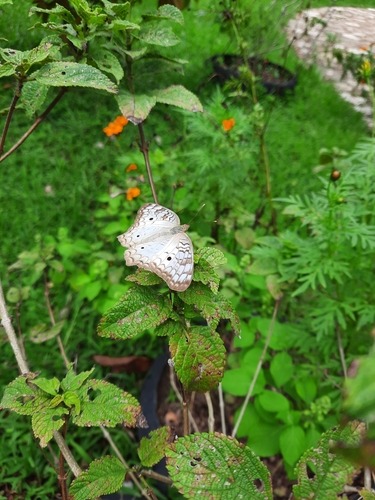
Scientific name: Anartia jatrophae
Common name: White peacock
Family: Nymphalidae
Order: Lepidoptera
Pollinator type: Primary pollinator
Habitat: Gardens, parks, and open areas
Geographic range: Southern United States to Argentina
Conservation status: Least Concern